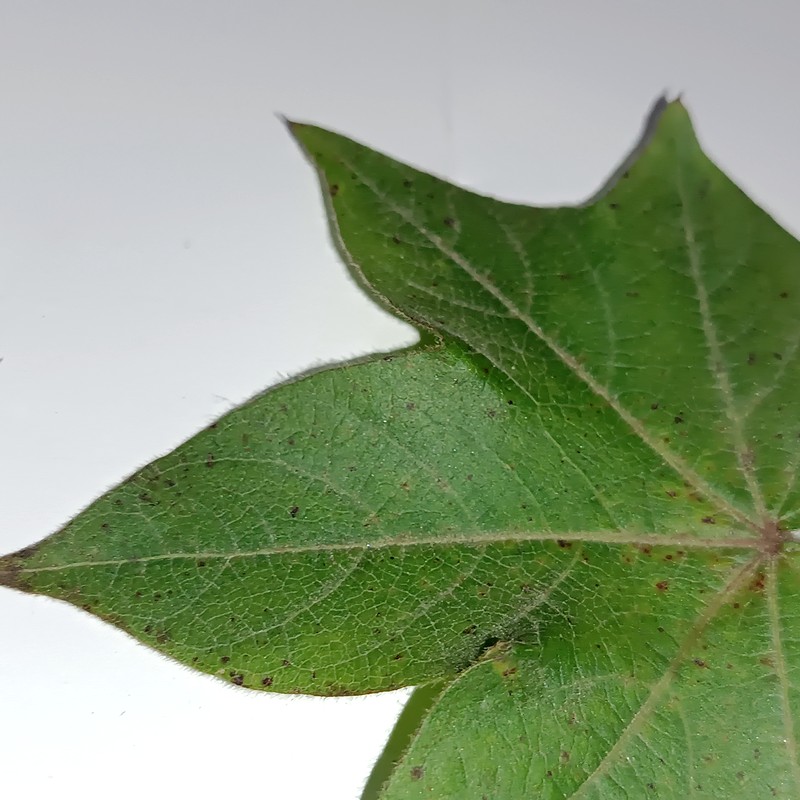
Label: Bacterial Blight